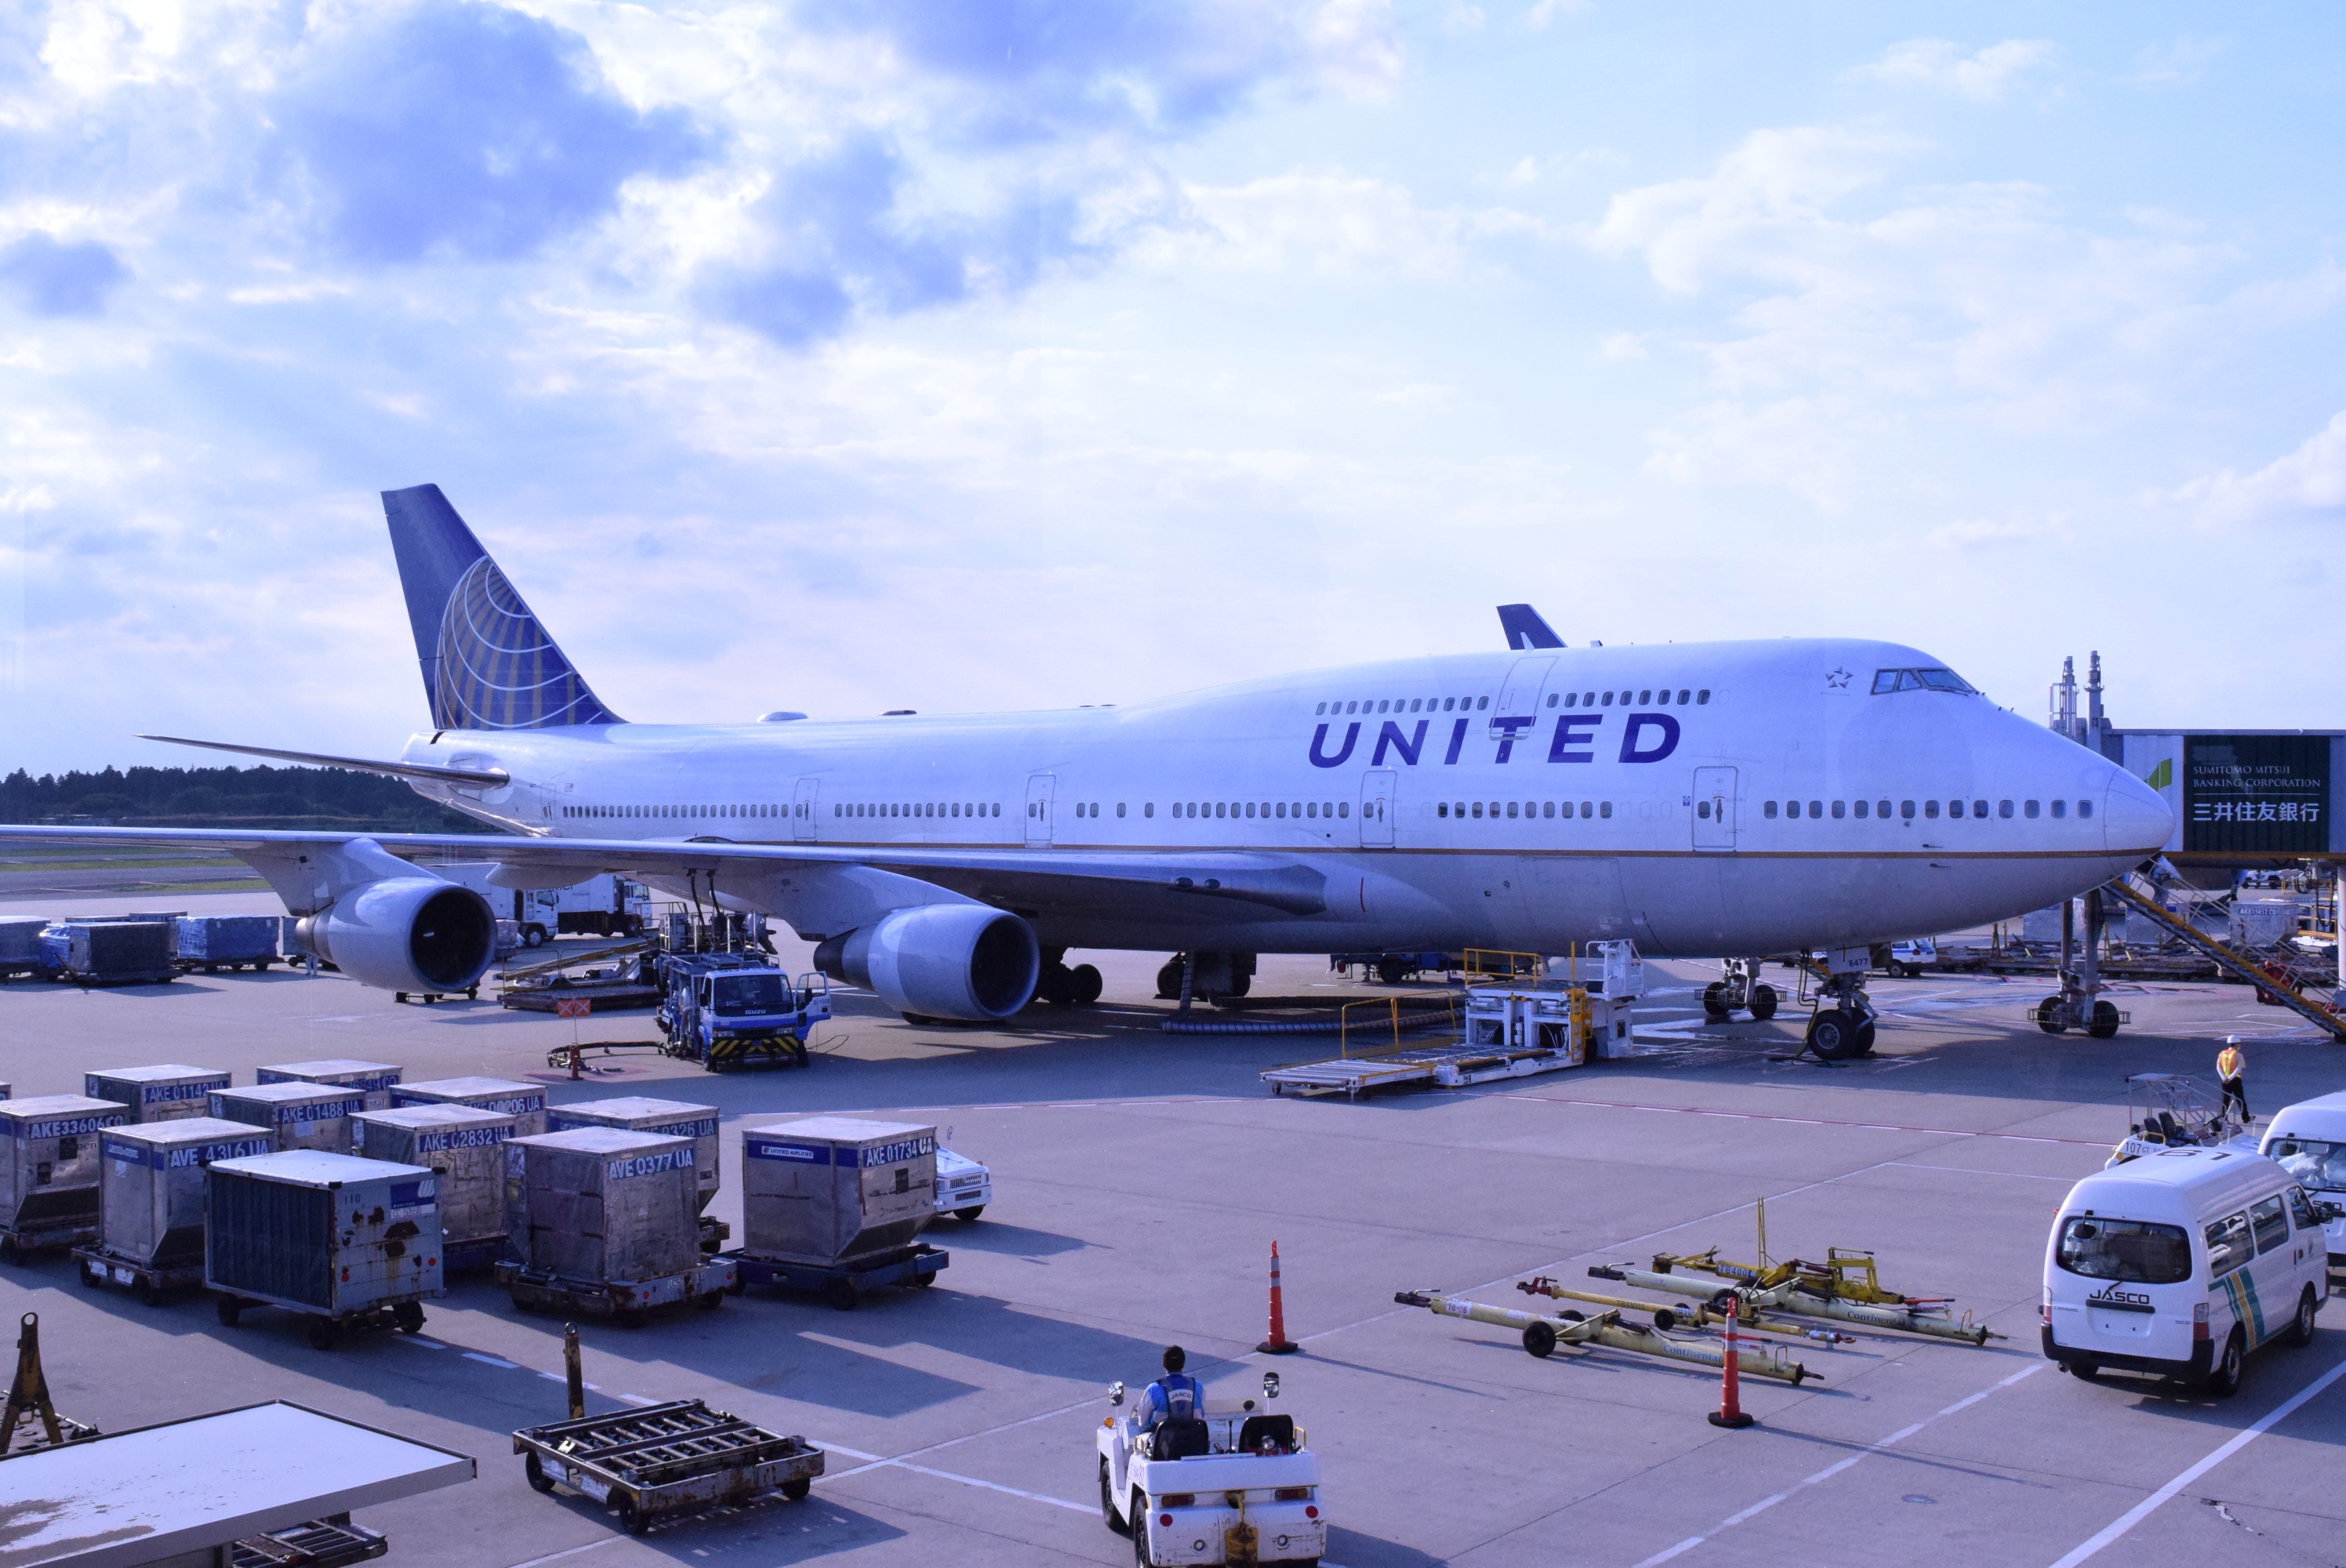
airplane, aircraft, vehicle, airline, aviation, airliner, boeing, jet aircraft, boeing 777, boeing 747, boeing 767, air travel, united airlines, atmosphere of earth, wide body aircraft, aerospace engineering, boeing 747 8, boeing 747 400, narita airport